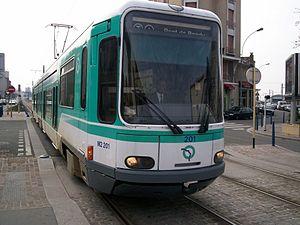
T1 à Petit Noisy